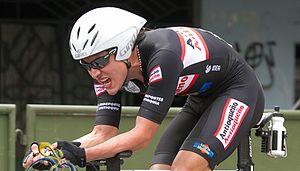
Jaime Suaza lors du championnat de Colombie 2013 de contre-la-montre.
Jaime Gustavo Suaza López est un coureur cycliste colombien.